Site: brandenburg
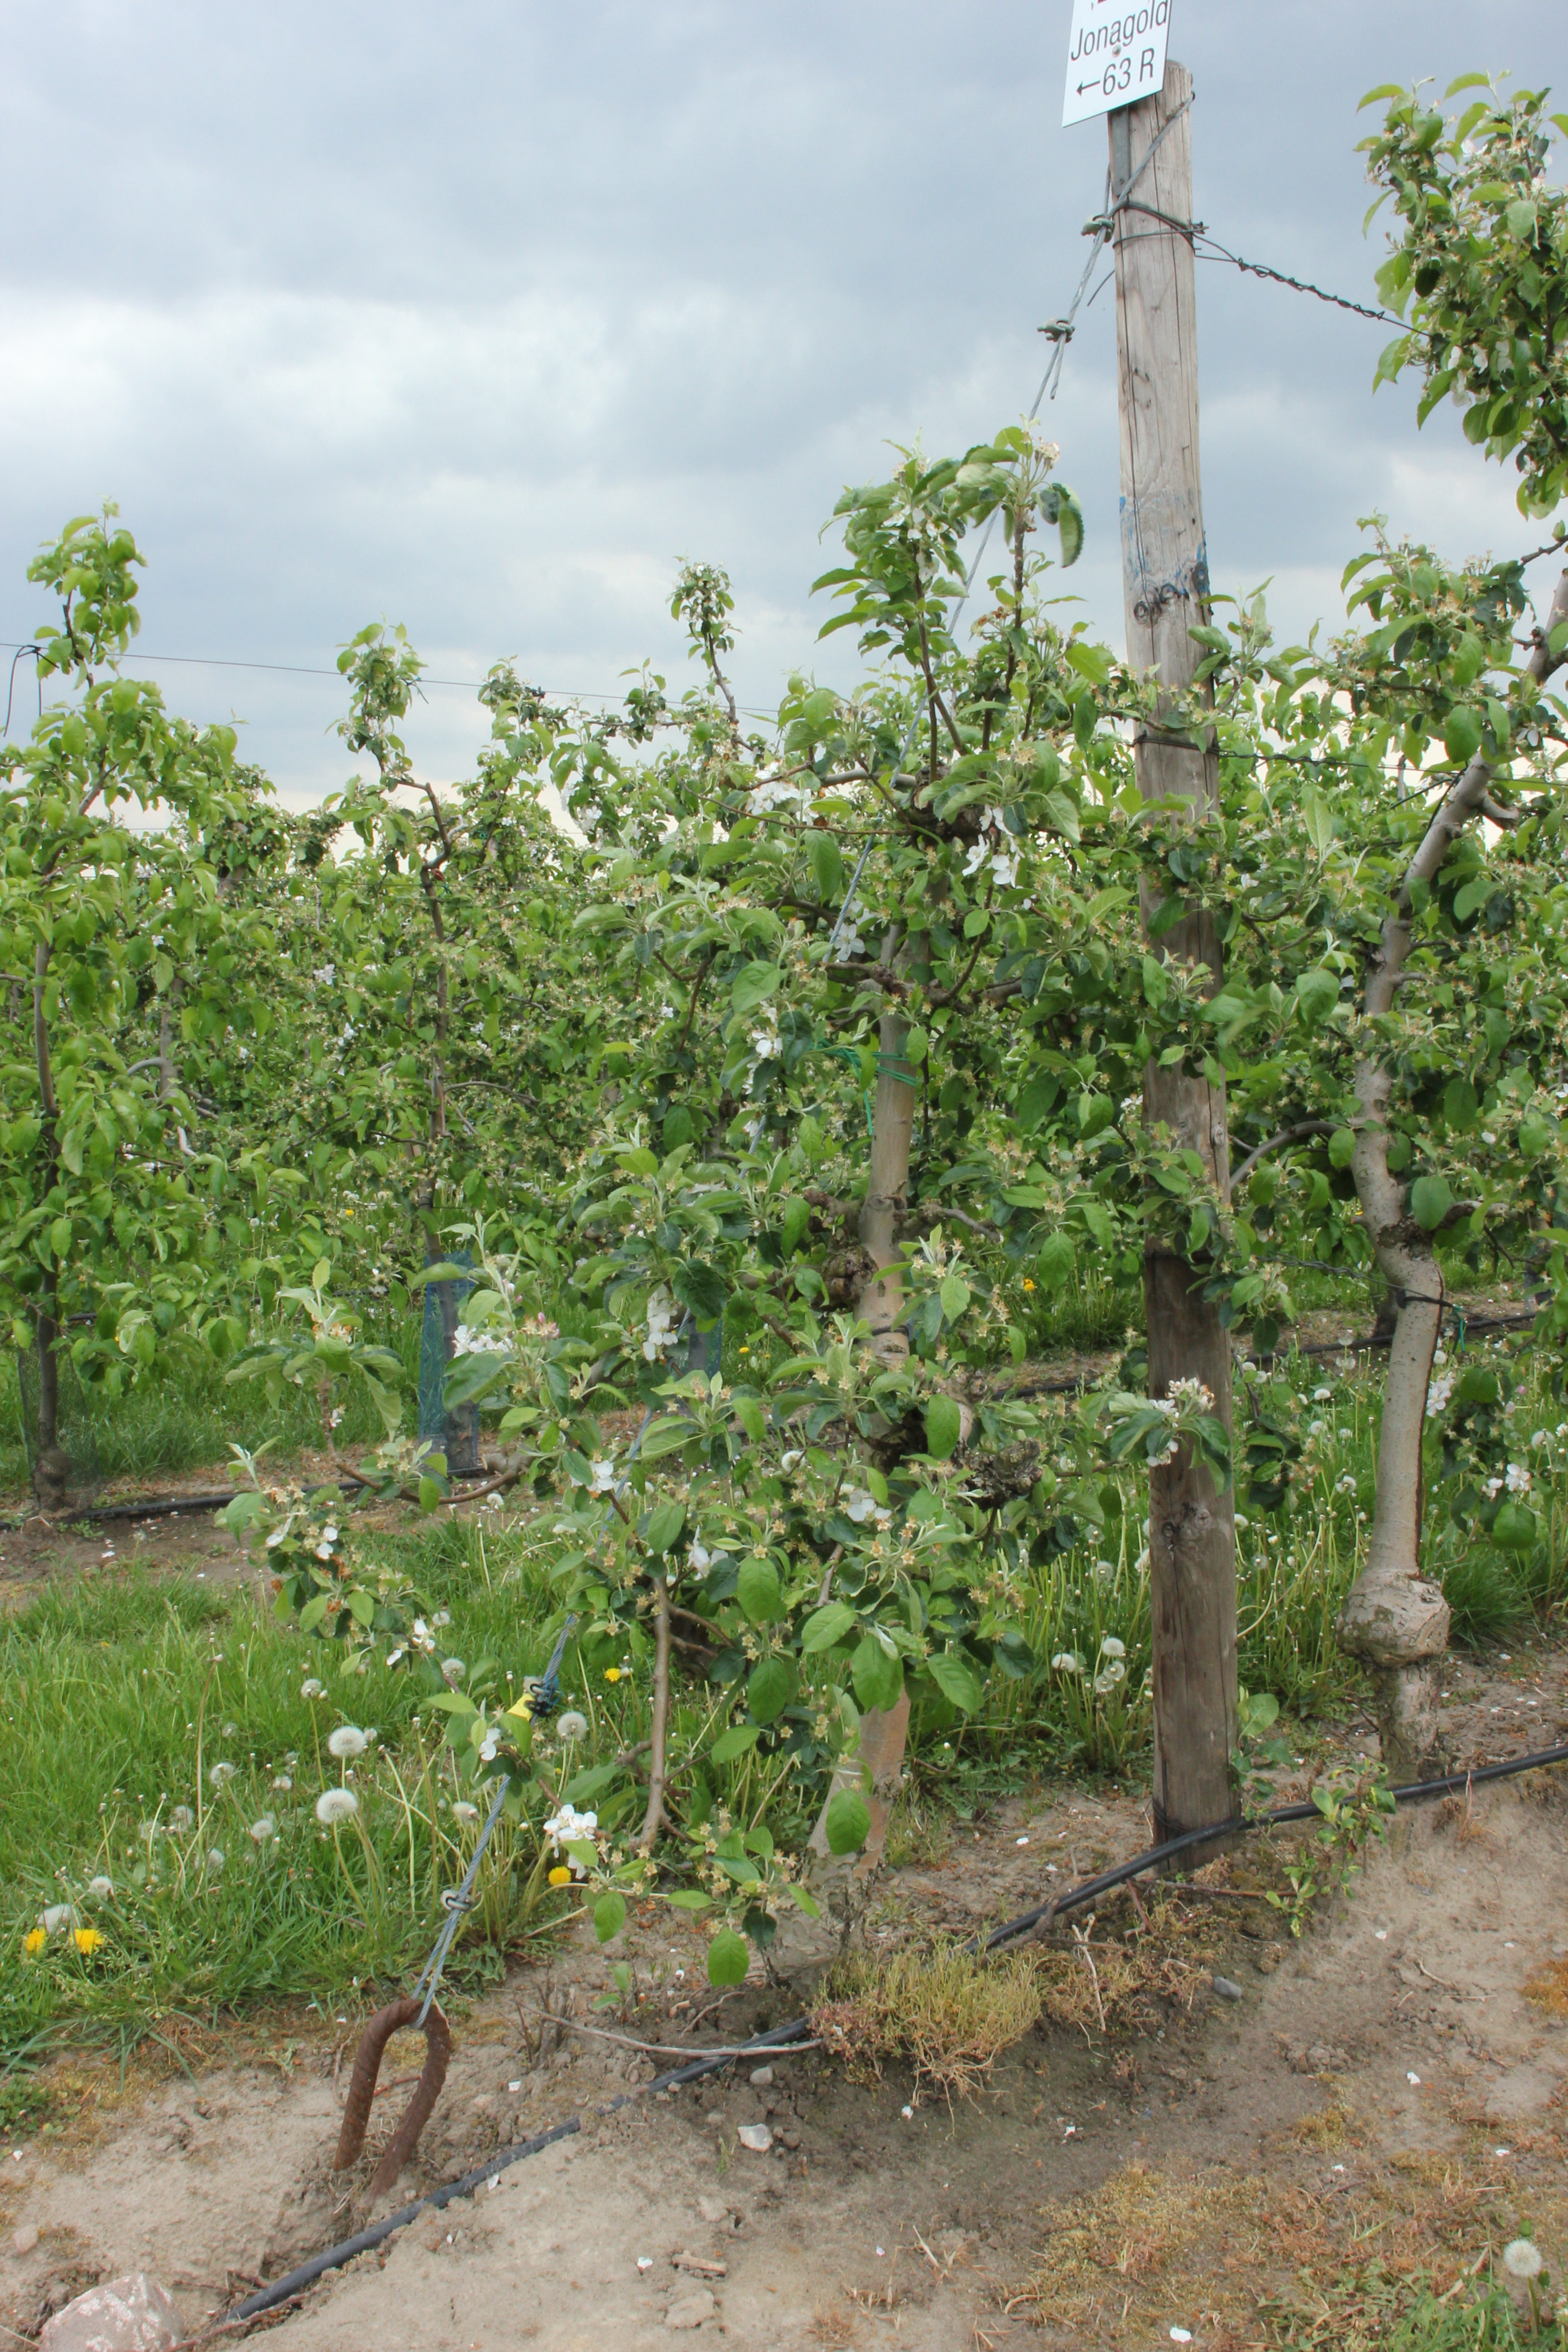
Growth stage (BBCH 67): Flowering